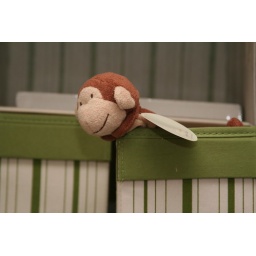
monkey hanging in the drawer